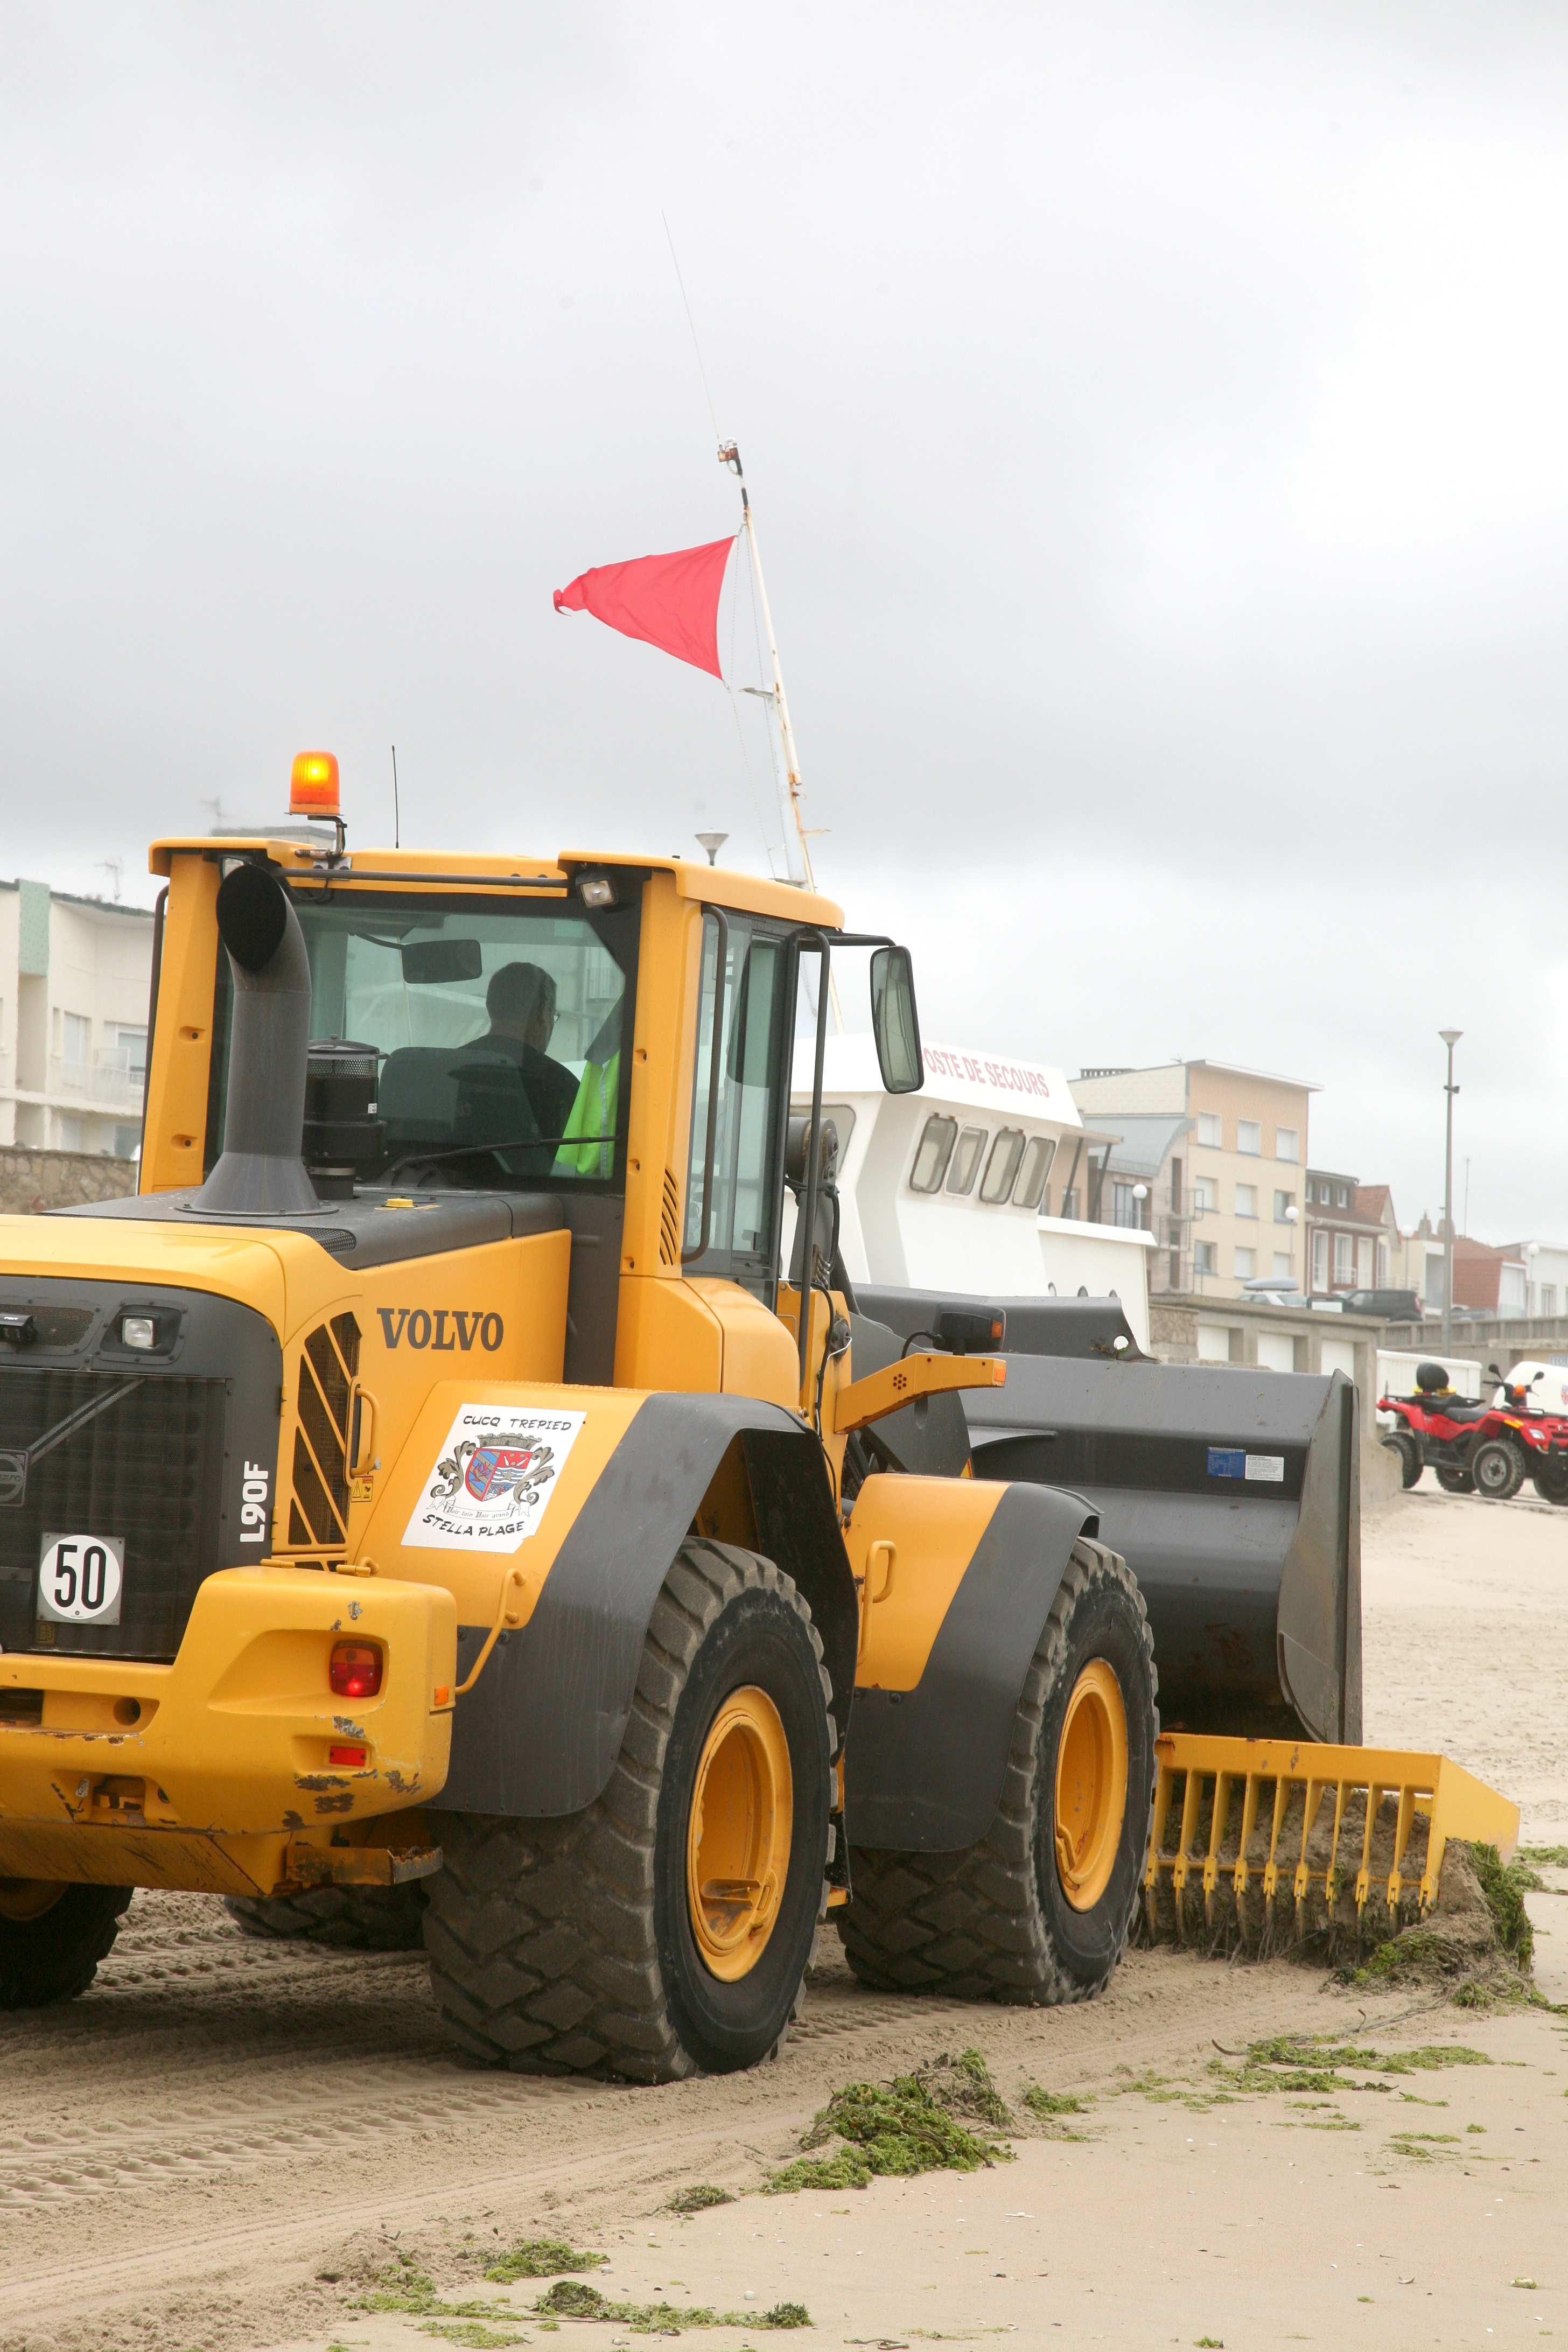
beach, sea, tractor, wave, asphalt, transport, france, vehicle, strand, mer, constructionequipment, playa, cleaning, channel, frankreich, volvo, reinigung, vague, pasdecalais, cotedopale, stellaplage, manche, cucq, welle, limpieza, wheelloader, chargeursurpneu, volvol90f, worldmachines, construction equipment, compactor, forklift truck